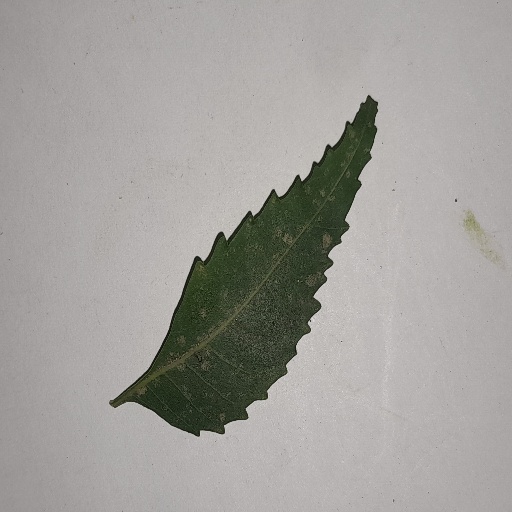
Species: Neem
Leaf condition: Powdery Mildew